George O'Brien (actor)

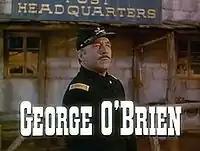
Trailer for "She Wore a Yellow Ribbon" (1949)

During World War II, O'Brien served as a beachmaster in the Pacific, and was decorated several times. He left service with the rank of commander. He later joined the United States Naval Reserve and retired with the rank of captain in 1962, having four times been recommended for the rank of admiral.